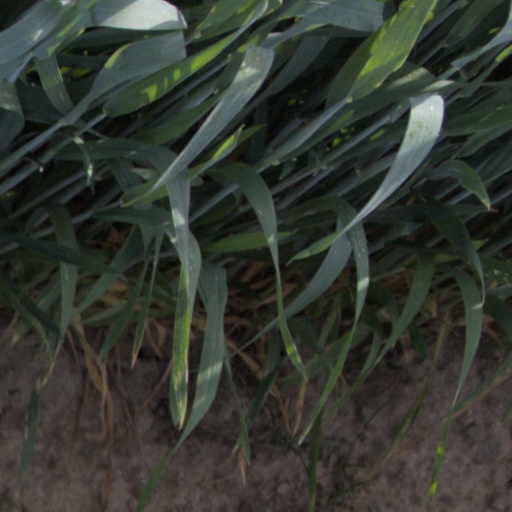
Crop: wheat